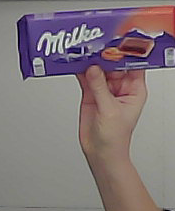
Product: milka_chocolate